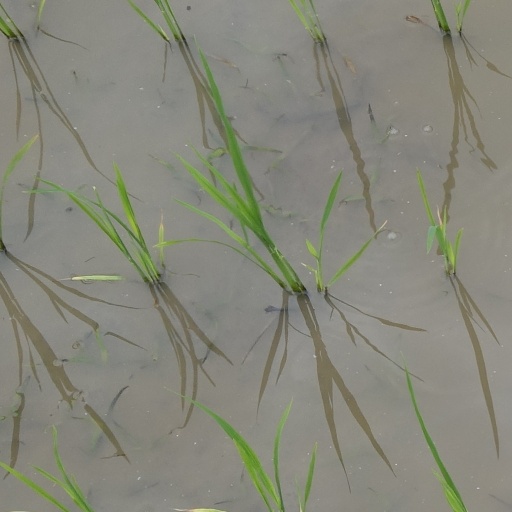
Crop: rice